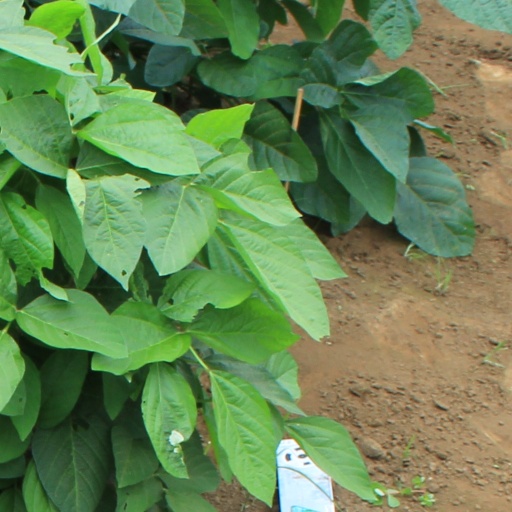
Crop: soybean